Nummela Standard Baseline

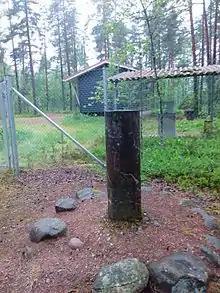
Photograph of one of the pillars of standard baseline in Nummelanharju (municipality of Vihti).

Nummela Standard Baseline is a baseline used to calibrate rangefinders, in Finland, located in the municipality of Vihti, Nummelanharju (esker) where it was built in 1932.